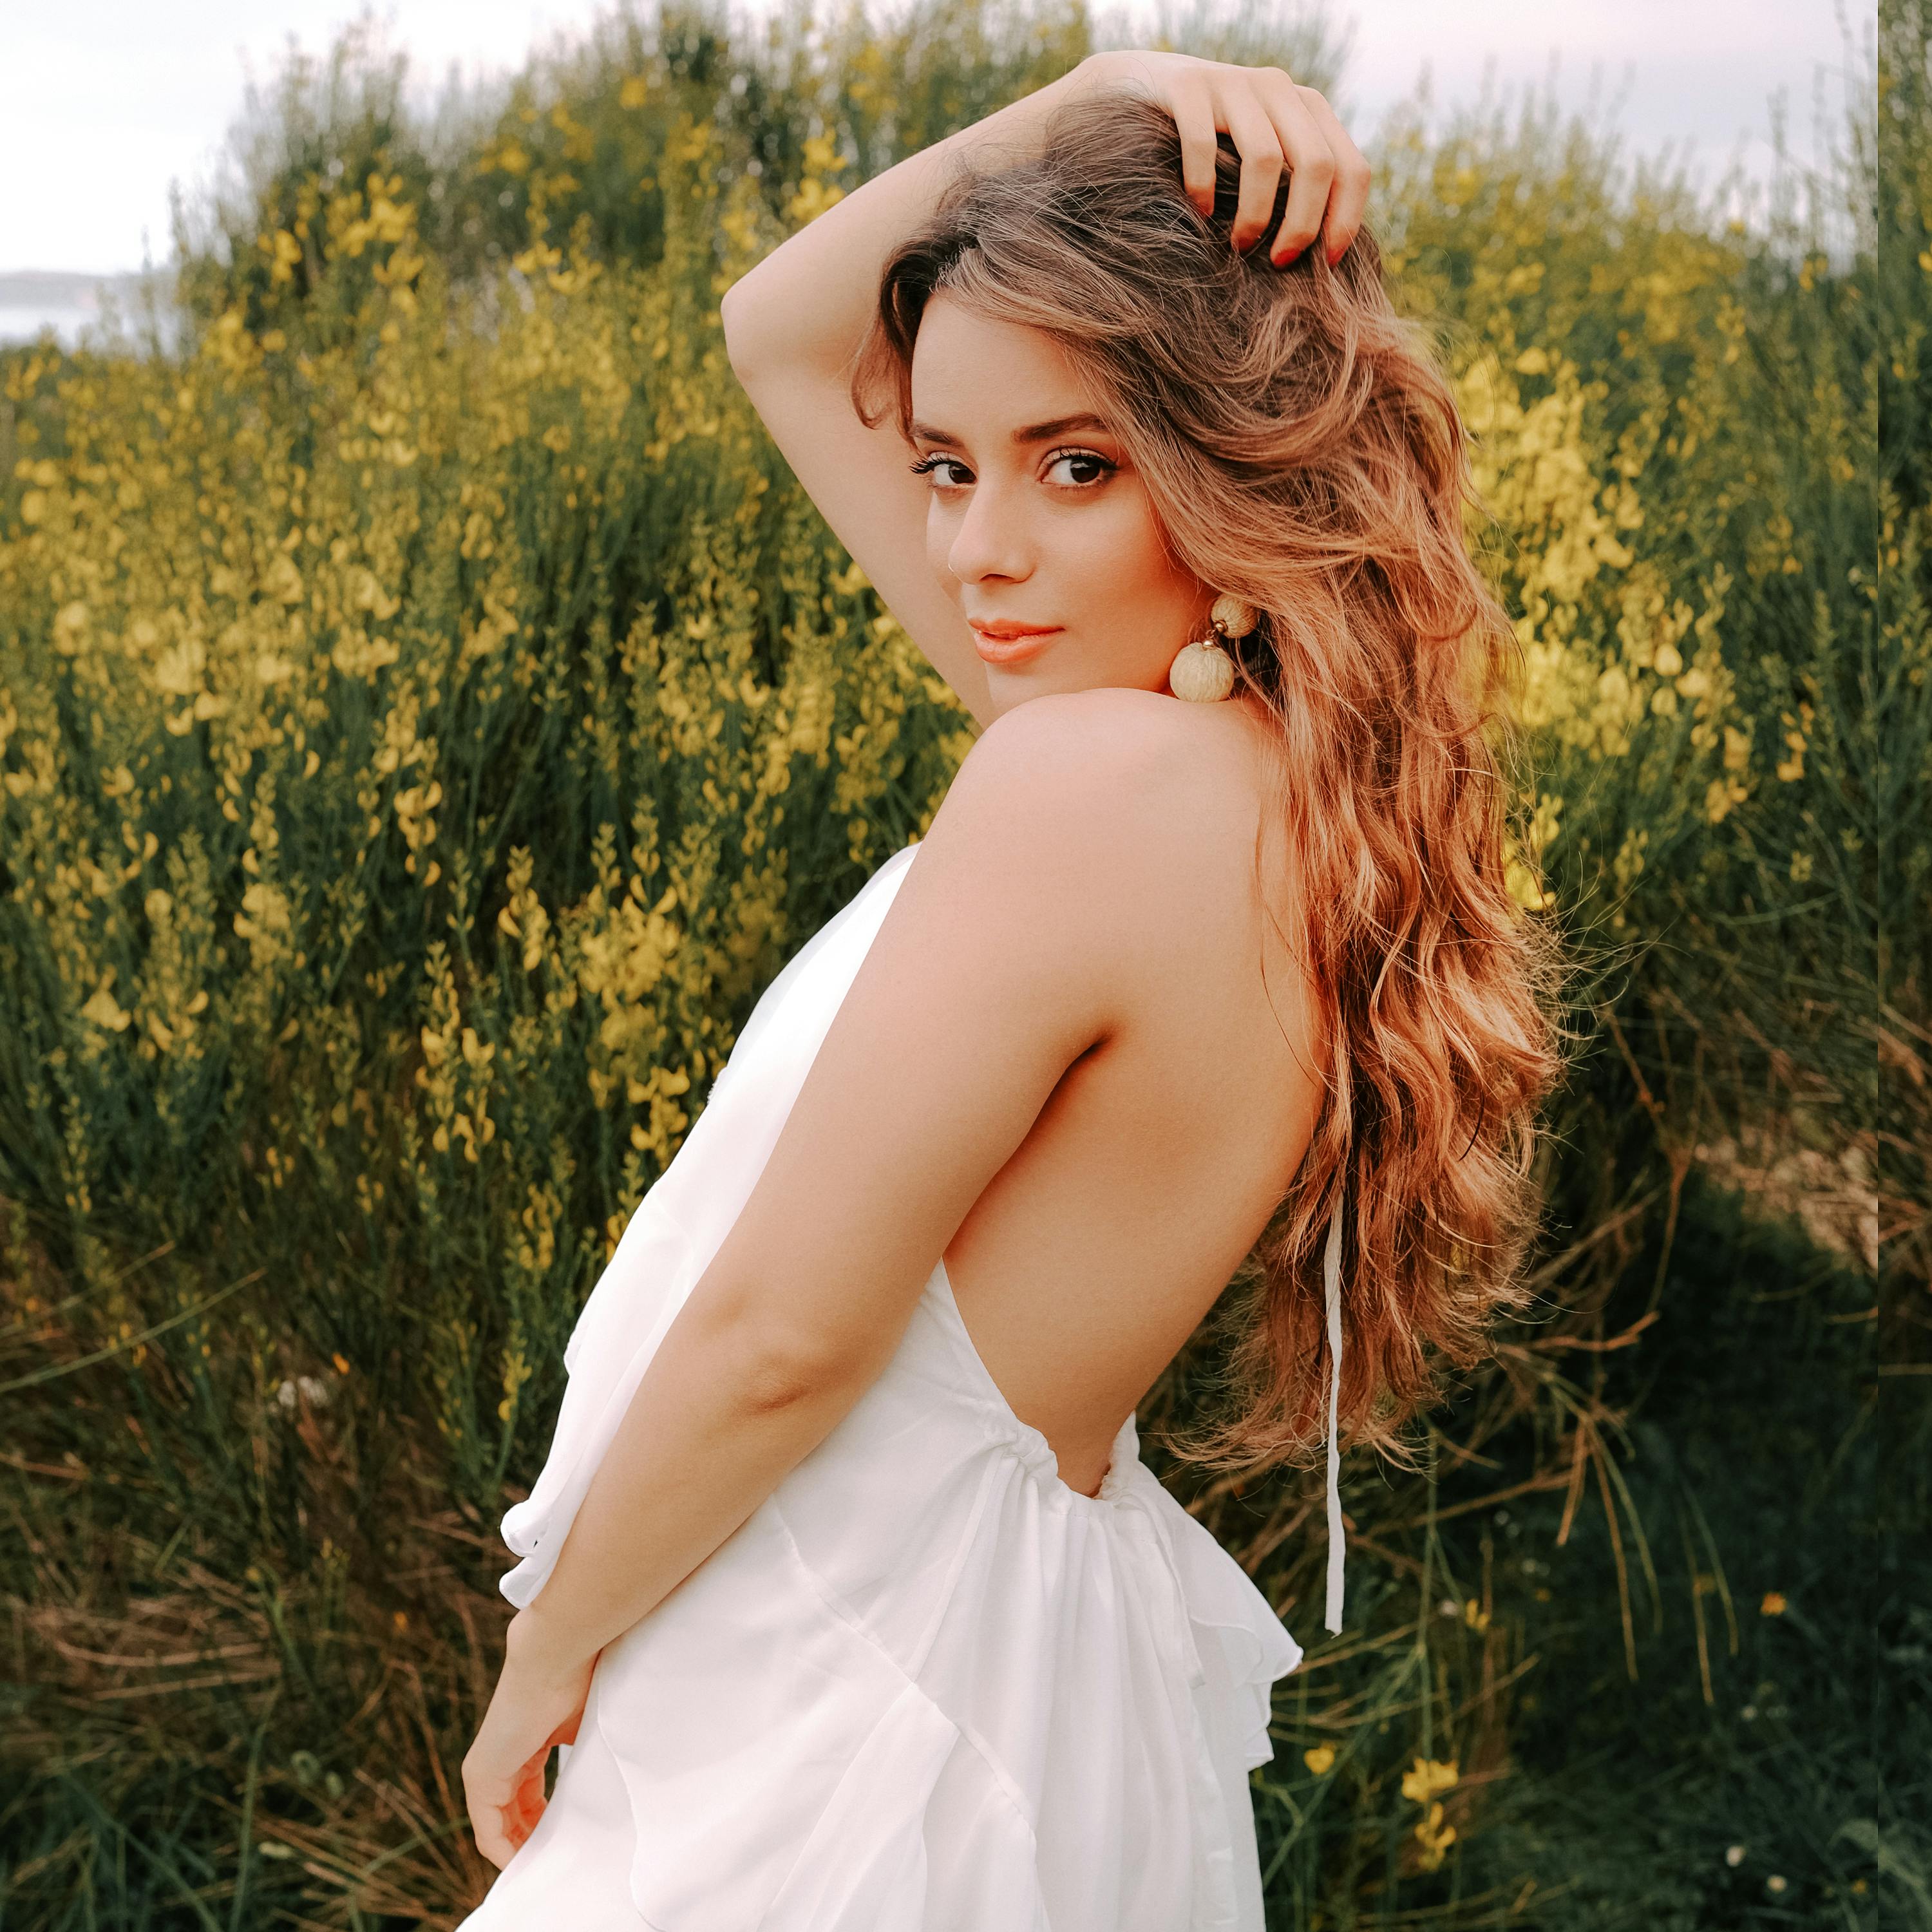
woman, plant, eye, People in nature, flash photography, happy, sunlight, eyelash, grass, summer, grassland, landscape, meadow, grass family, long hair, blond, prairie, headpiece, tree, brown hair, field, natural landscape, fashion accessory, jewellery, fashion model, agriculture, wildflower, hair accessory, gown, bridal accessory, portrait photography, vegetable, hair coloring, portrait, flowering plant, sitting, backlighting, photo shoot, sunflower